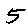
Label: 5